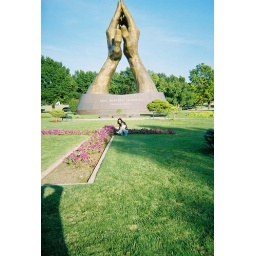
If you look at the ground you can a see a cross mare of flowers right in front of the statue